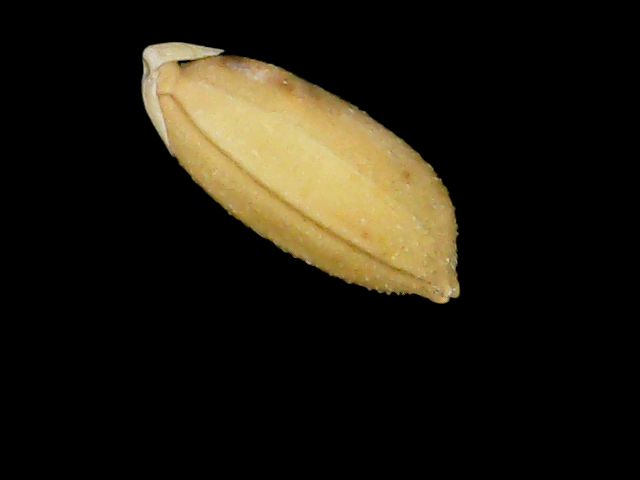
Rice variety: Binadhan10